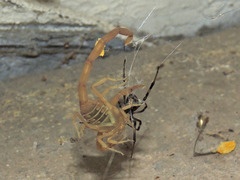
Species: Lactrodectus_hesperus